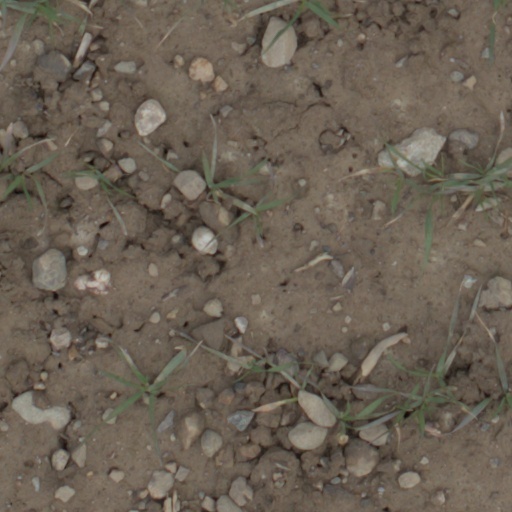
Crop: wheat